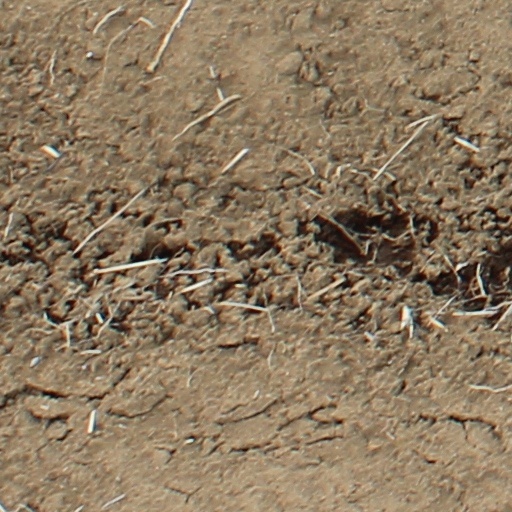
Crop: wheat